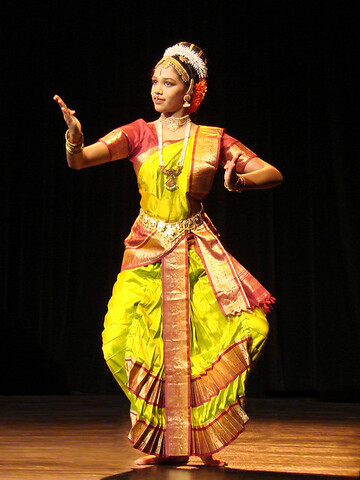
Dance form: kuchipudi